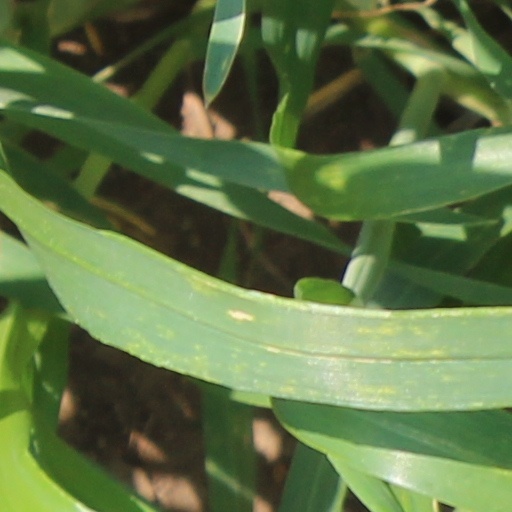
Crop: wheat